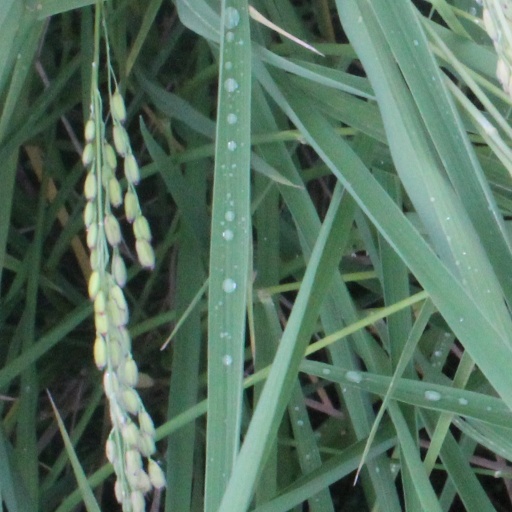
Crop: rice